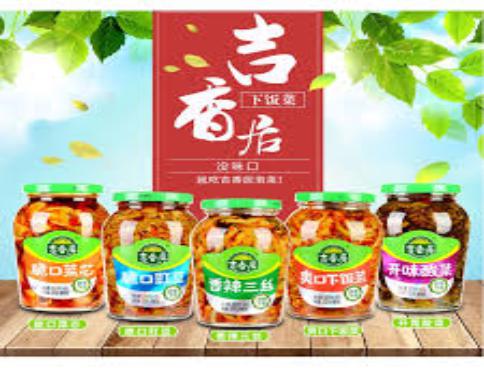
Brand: jixiangju
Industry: Food